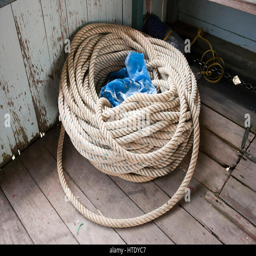
white rope at the corner of a boat waiting to be used to fasten the boat when it will dock